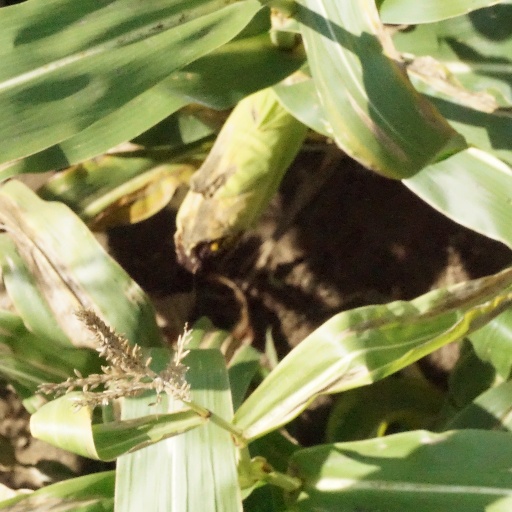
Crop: maize; corn